The Brook, Chatham

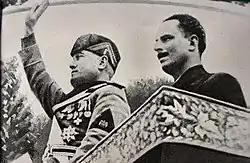
Oswald Mosley and Benito Mussolini, 1936

By the late 19th century, it became clear that Chatham (together with neighbouring Rochester and Gillingham) needed a unified solution. After surveying options, Chatham's council established a drainage committee in 1911, under the mayor, Alderman E.A. Billingshurst, and engineer W.H. Radford. This committee developed plans for a Rochester & Chatham Joint Main Drainage Scheme. In 1920 a formal Joint Sewerage District was constituted by government order (through the Ministry of Health) for Rochester, Chatham and Gillingham, and the Rochester and Chatham Joint Sewerage Board was created.